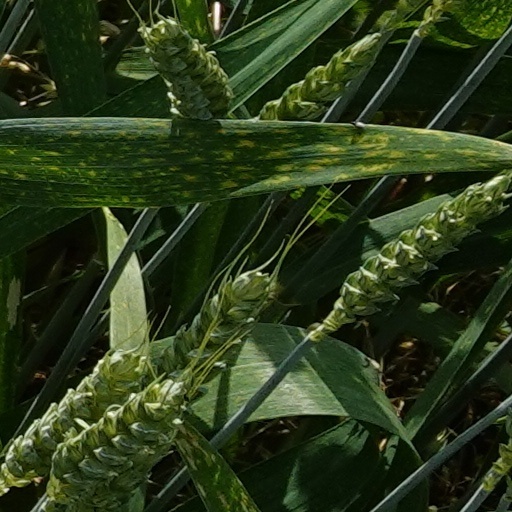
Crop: wheat